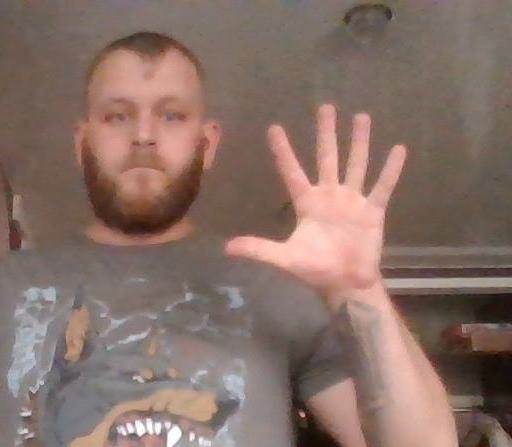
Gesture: palm